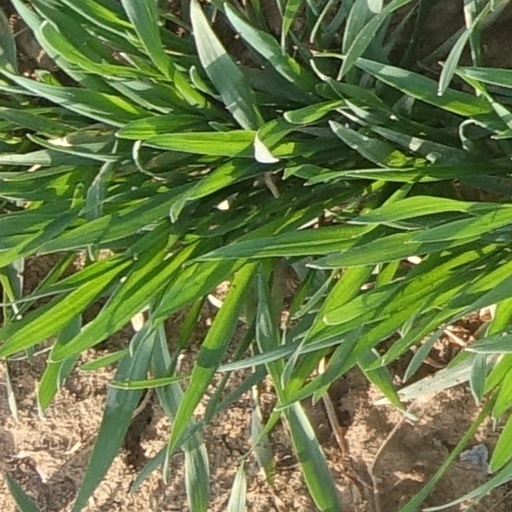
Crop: wheat